Dione (moon)

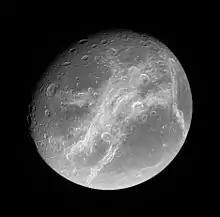
Wispy terrain on Dione's trailing hemisphere. The Eurotas (top) and Palatine Chasmata run from upper right to lower left; the Padua Chasmata are near vertical at right, and the Carthage Fossae horizontal at left. The crater Cassandra and its ray system are at lower right.

At in diameter, Dione is the 15th largest moon in the Solar System, and is more massive than all known moons smaller than itself combined. It is also Saturn's fourth-largest moon. Based on its density, Dione's interior is likely a combination of silicate rock and water ice in nearly equal parts by mass.